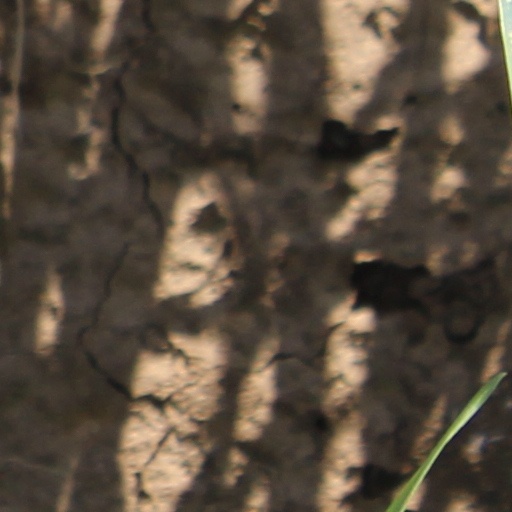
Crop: wheat